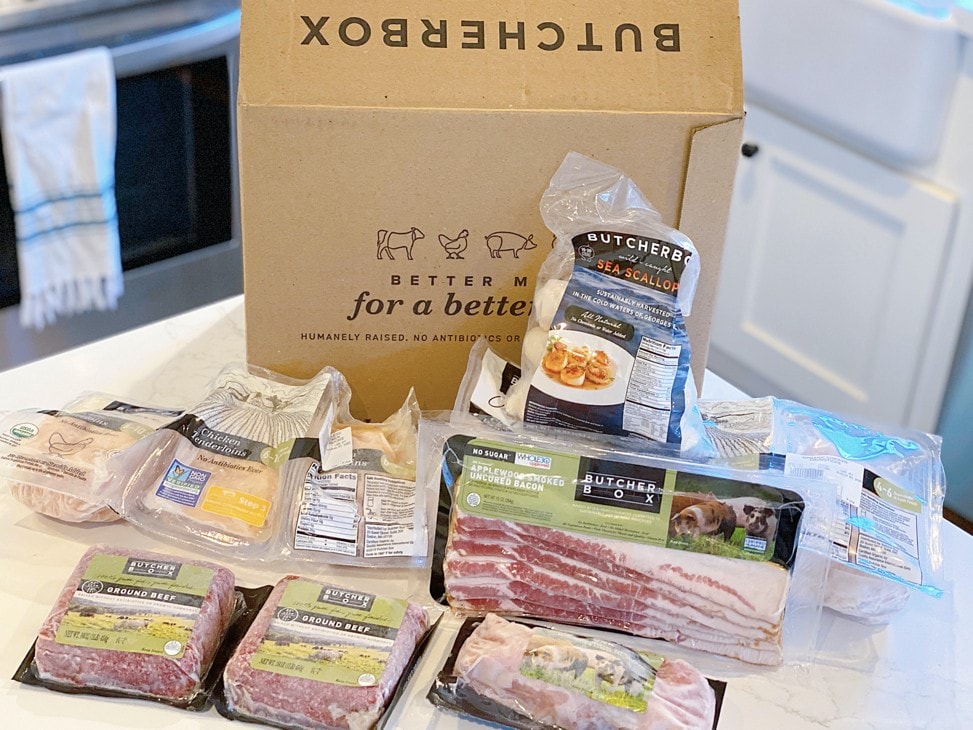
Label: cardboard